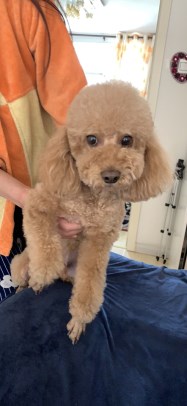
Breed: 7449-n000128-teddy